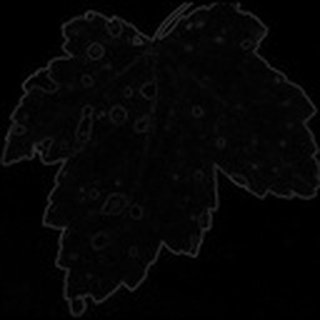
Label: cotton_target_spot